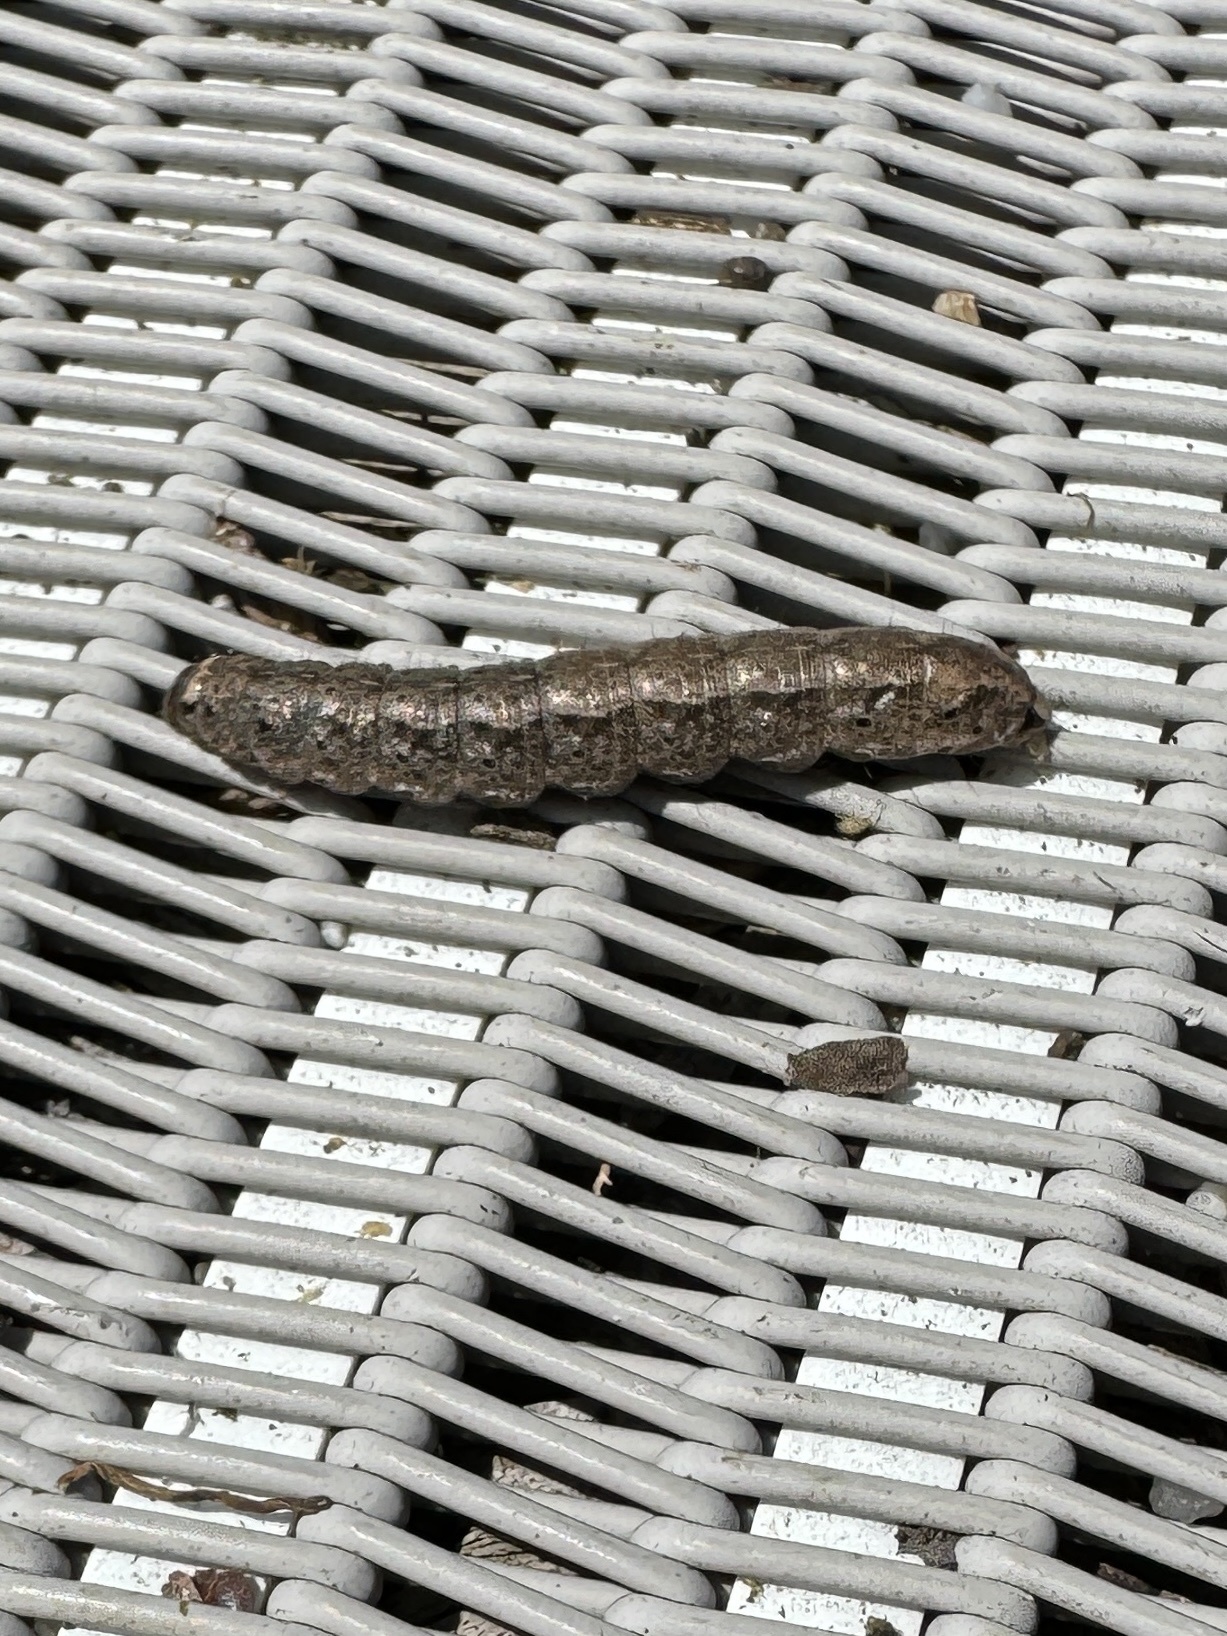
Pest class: cutworms